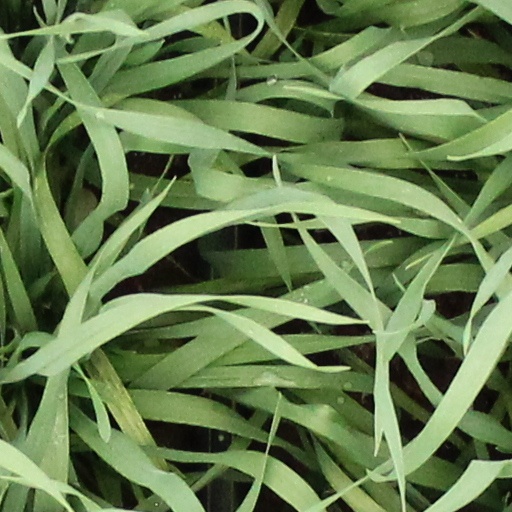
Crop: wheat